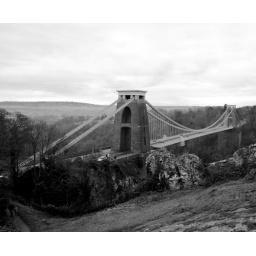
A classic view of the bridge so I did it in black and white for old times sake.